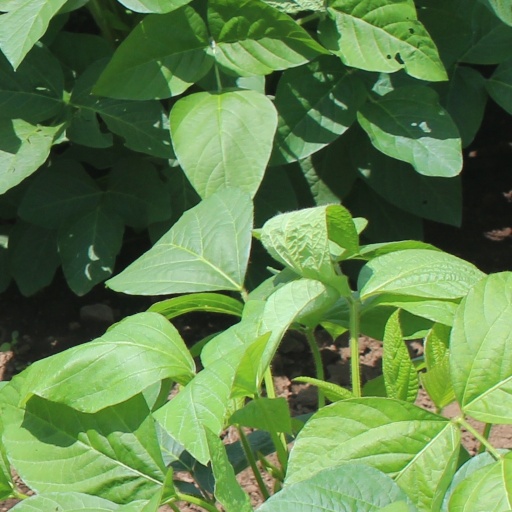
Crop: soybean